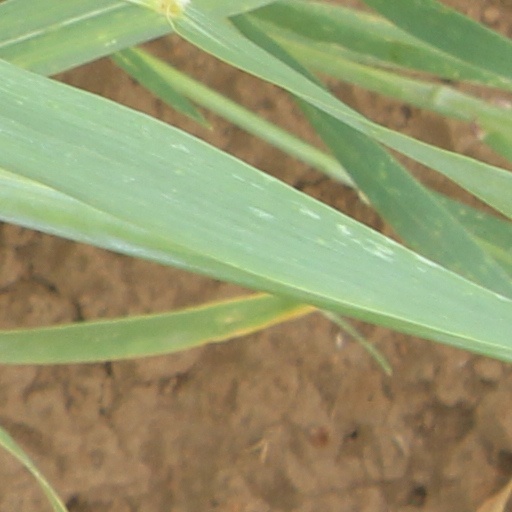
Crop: wheat